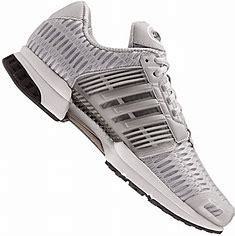
Brand: adidas
Model: Climacool